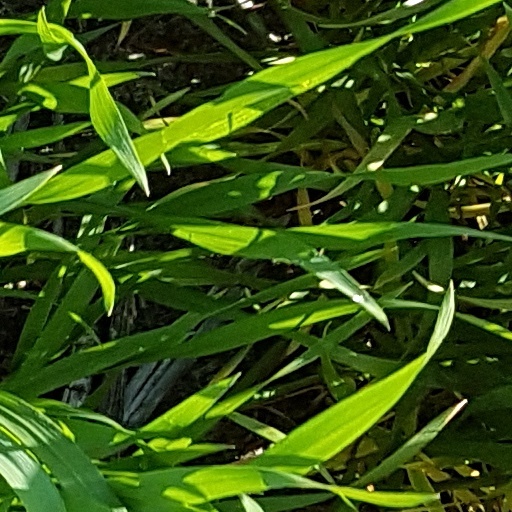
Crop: wheat